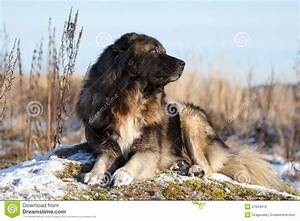
Label: dog